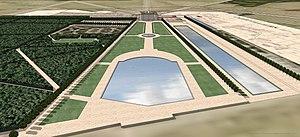
Vue cavalière d'Angervilliers depuis le bout du jardin.
Le château d'Angervilliers est un petit château français en ruine situé dans la commune d'Angervilliers, en pays Hurepoix, aujourd'hui dans le département de l'Essonne et la région Île-de-France, à trente-six kilomètres au sud-ouest de Paris.